Vasily Shcherbakov

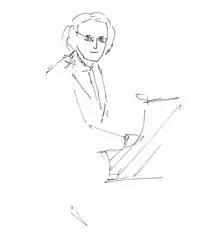
Vasily Shcherbakov performing at the Moscow (2010)

Most notable scenes include the Moscow Conservatory, the Moscow International House of Music, the , the , (Donzdorf, Germany), Richmond Music School (Richmond, British Columbia, Canada), Immanuel Baptist Church (Vancouver, British Columbia, Canada), and the Mirabell Palace (Salzburg, Austria).